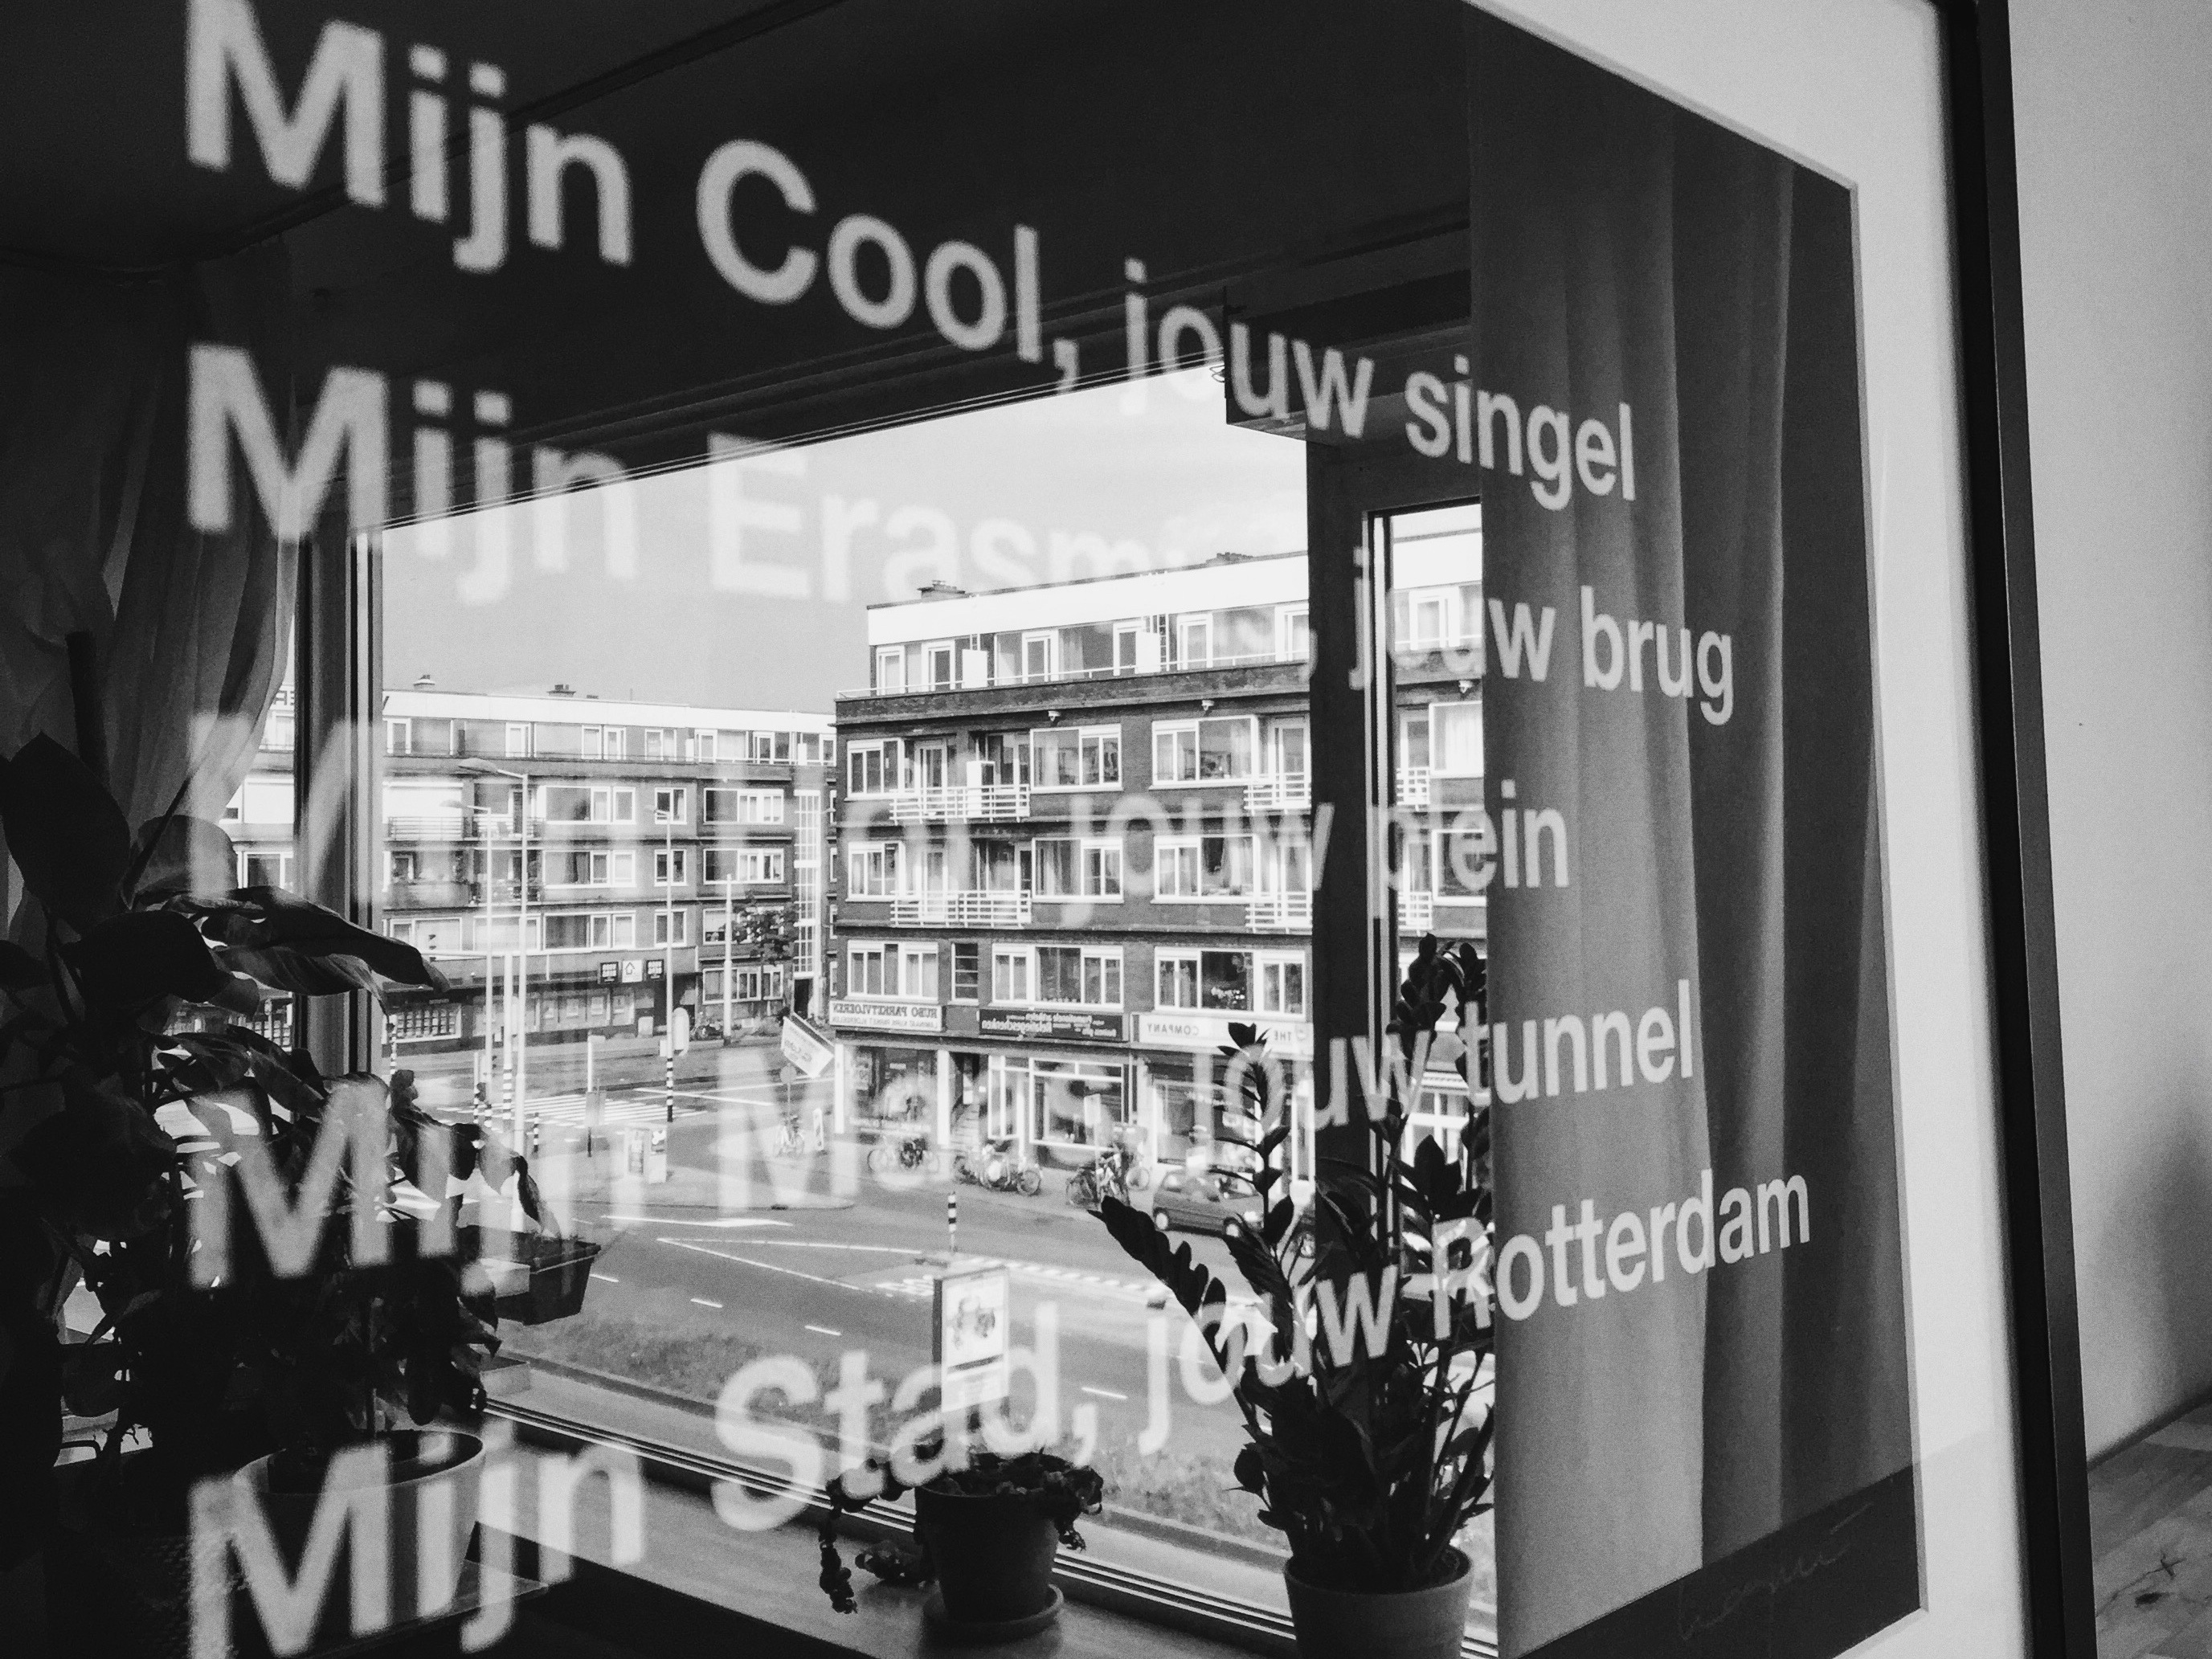
black and white, advertising, monochrome, brand, font, design, retail, monochrome photography